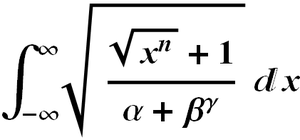
En typographie informatique, un système d’impression élégante, également désigné sous l’appellation anglaise pretty-print, est une application permettant la mise en forme de l'agencement de textes. Ces conventions de mise en forme comportent généralement des changements dans le positionnement, l'espacement, la couleur, ou la taille du texte pour rendre celui-ci plus lisible.